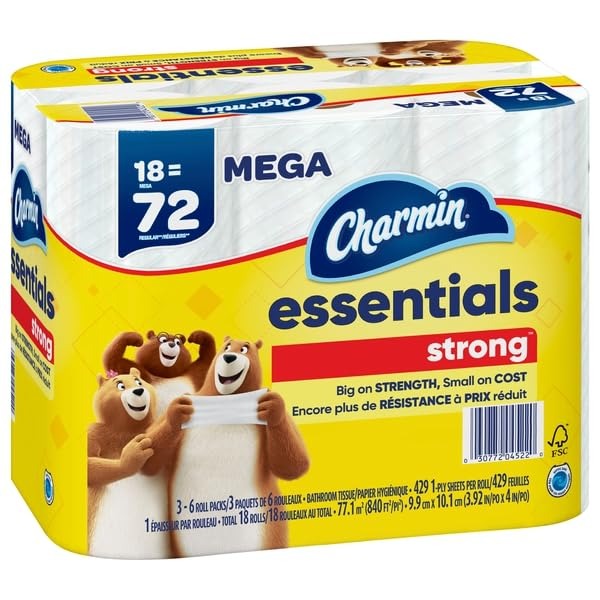
Item Name: BTH TS ES STR 18MR
Product Description: Bathroom Tissue
Value: 1.0
Unit: Count

Price: 31.95